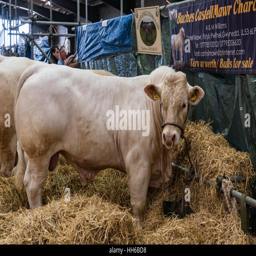
bull in the enclosure at show